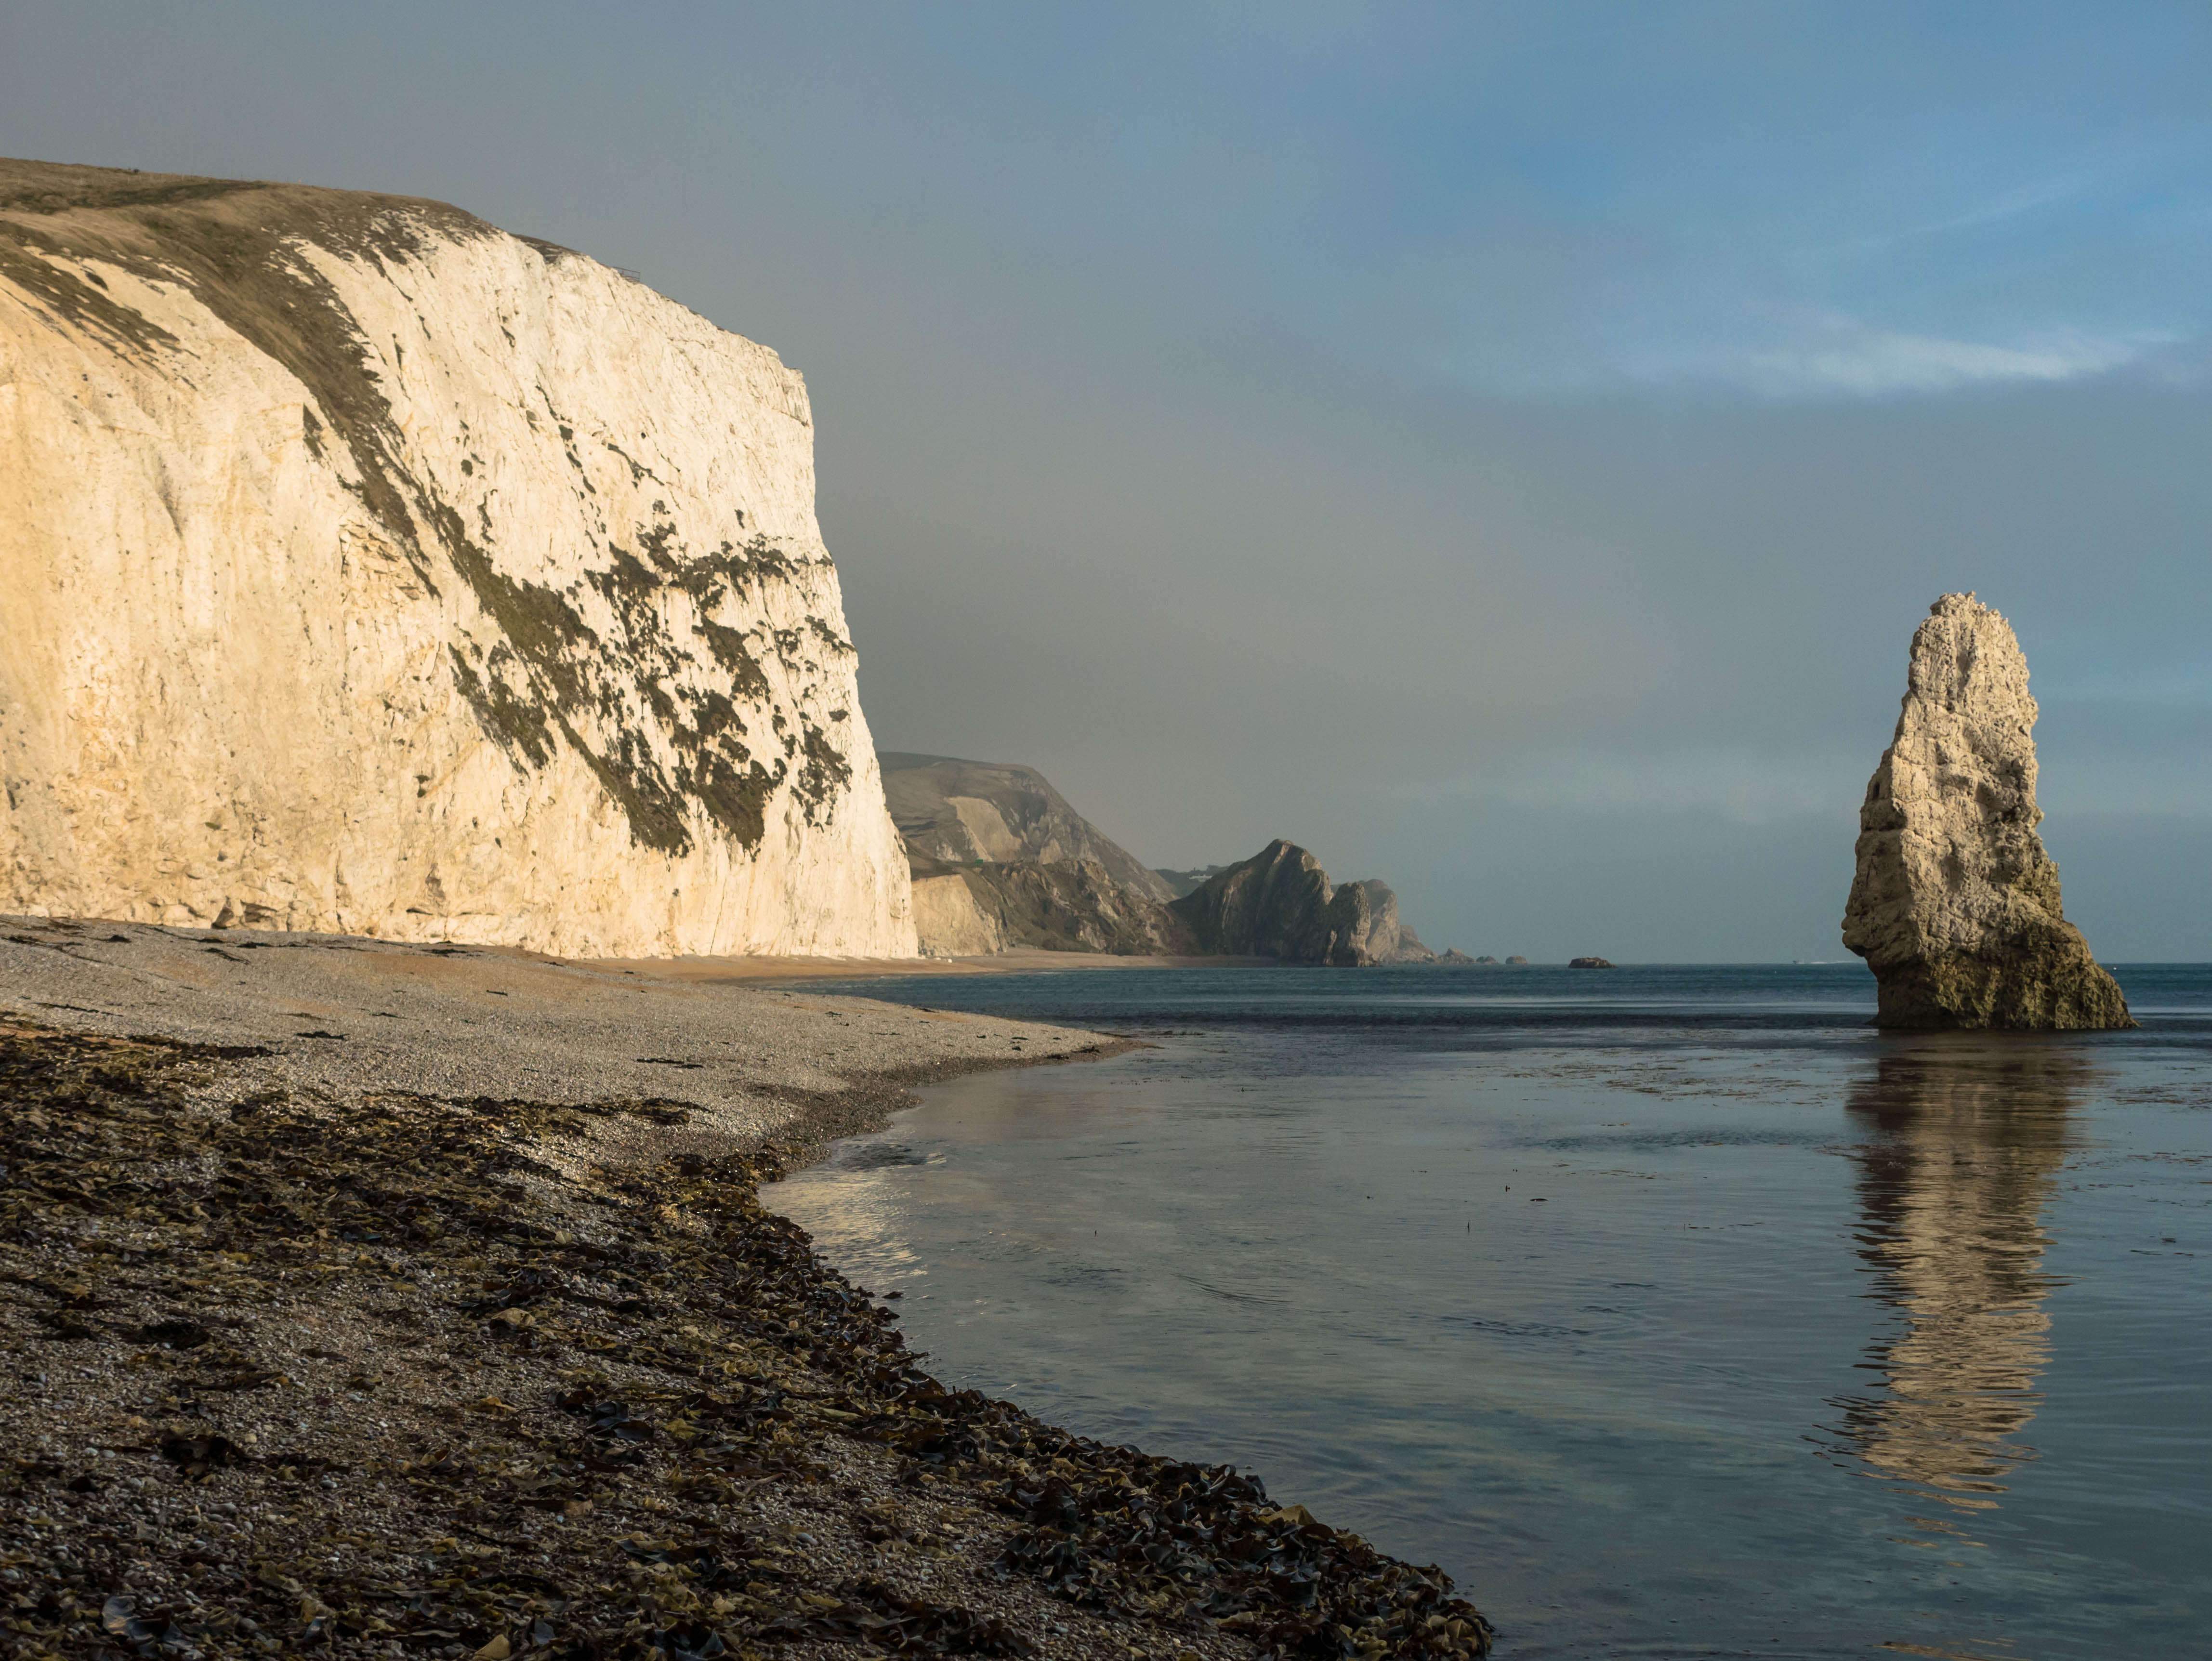
beach, landscape, sea, coast, water, nature, sand, rock, ocean, horizon, shore, wave, coastline, formation, cliff, cove, reflection, tower, seascape, bay, stack, terrain, material, body of water, geology, cape, white cliffs, landform, jurassic coast, durdle door